Ghost Town Renegades

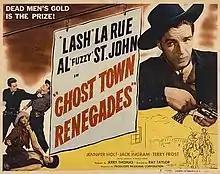
Theatrical release poster

Ghost Town Renegades is a 1947 American Western film directed by Ray Taylor and written by Patricia Harper. The film stars Lash LaRue, Al St. John, Jennifer Holt, Jack Ingram, Terry Frost and Steve Clark. The film was released on July 26, 1947, by Eagle-Lion Films.